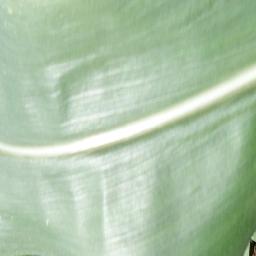
Label: Corn_(Maize)___Healthy